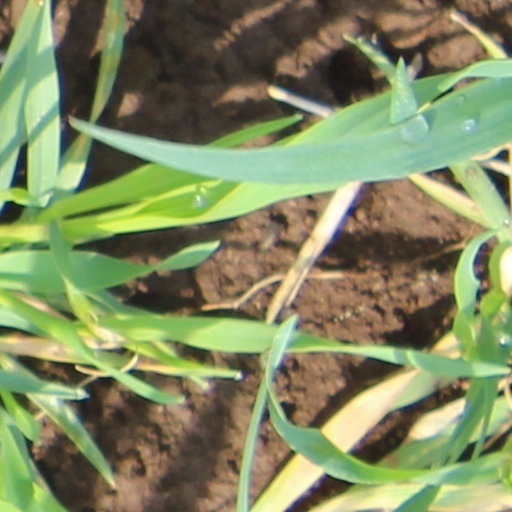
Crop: wheat